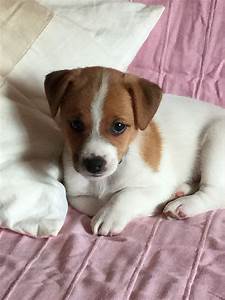
Label: cane